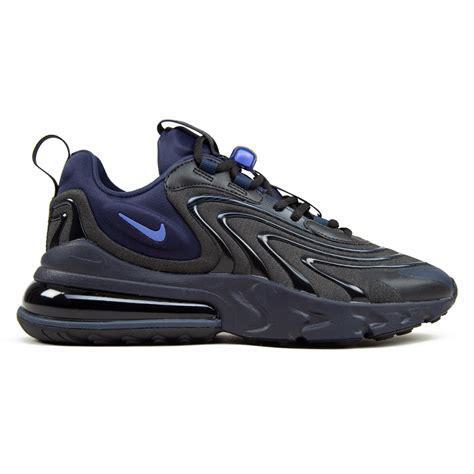
Brand: Nike
Model: Air Max 270 React